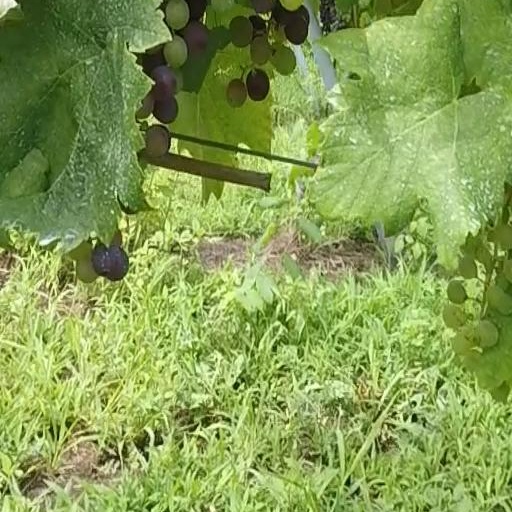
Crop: grape